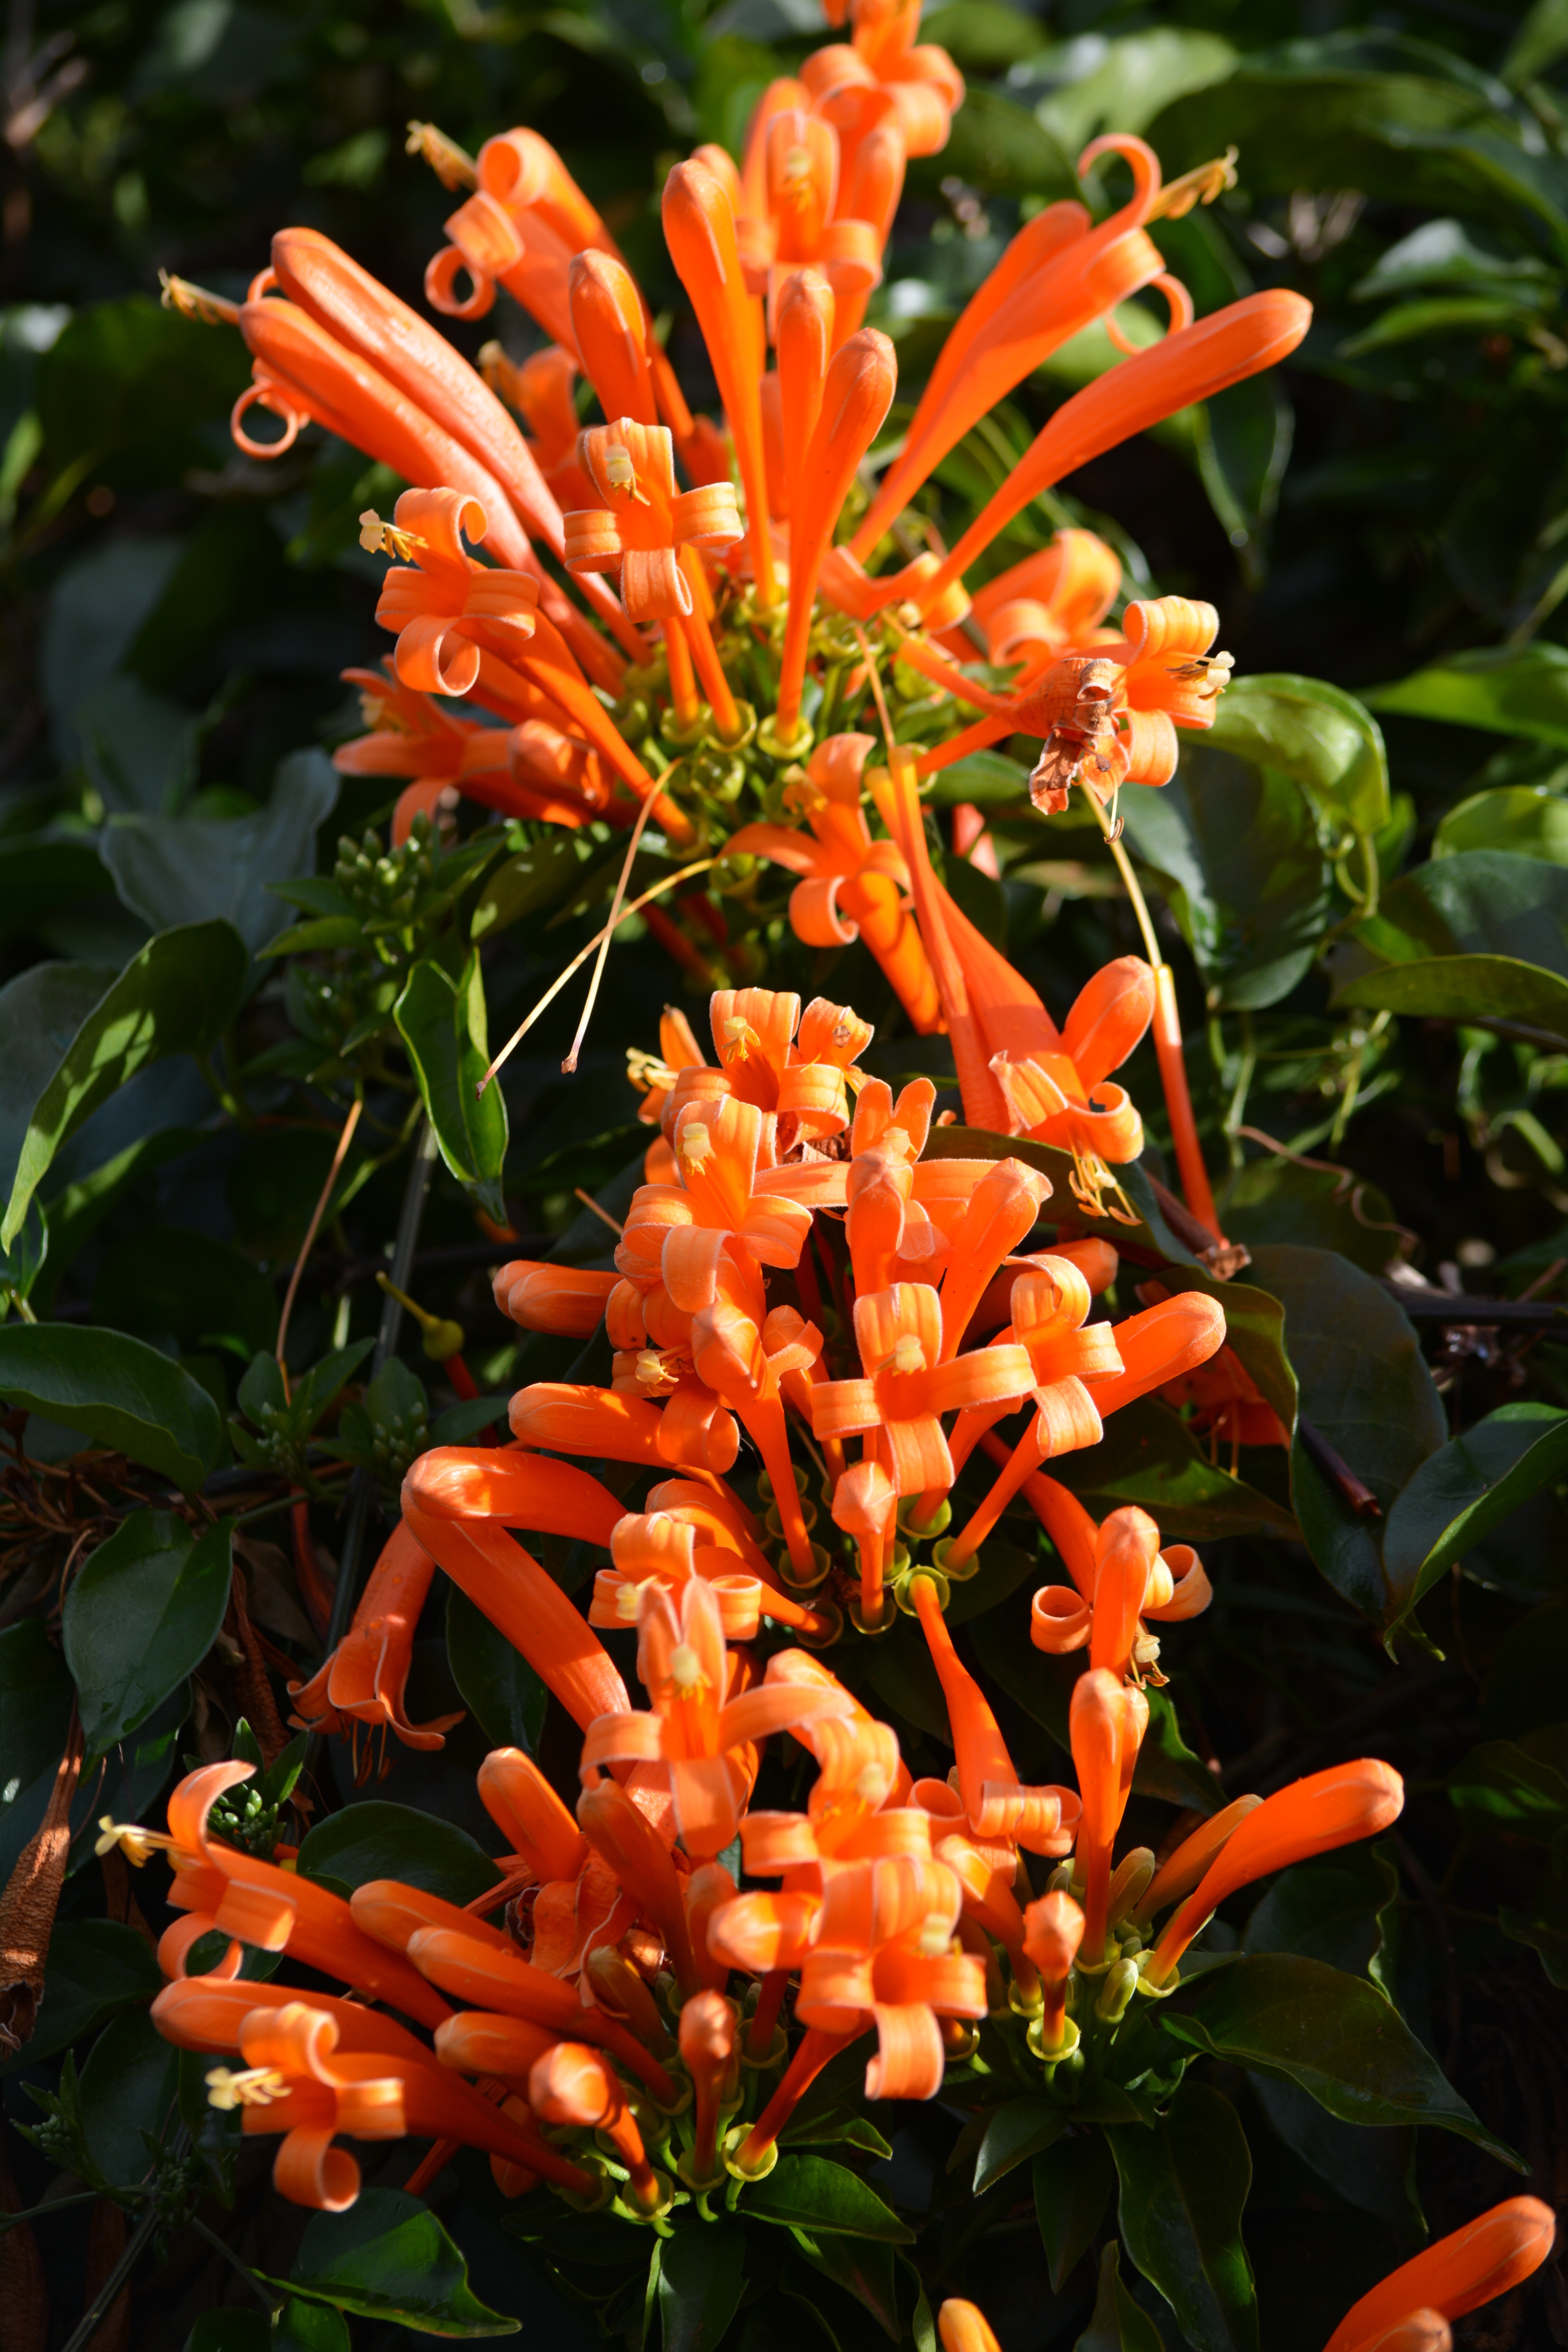
plant, leaf, flower, produce, evergreen, africa, botany, flora, wildflower, flowers, shrub, tanzania, honeysuckle, flowering plant, grevillea, land plant, castilleja, usambara mountains, lushoto